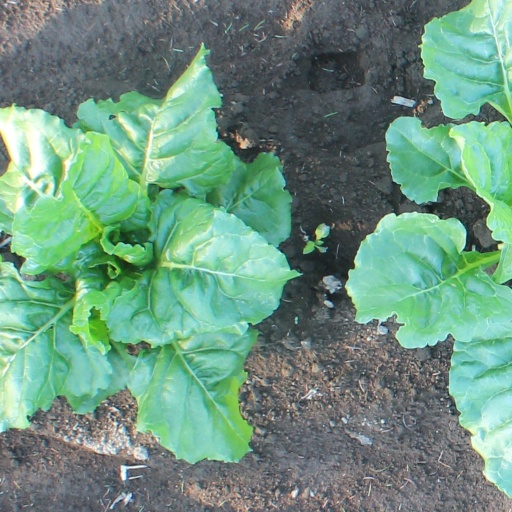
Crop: sugar beet